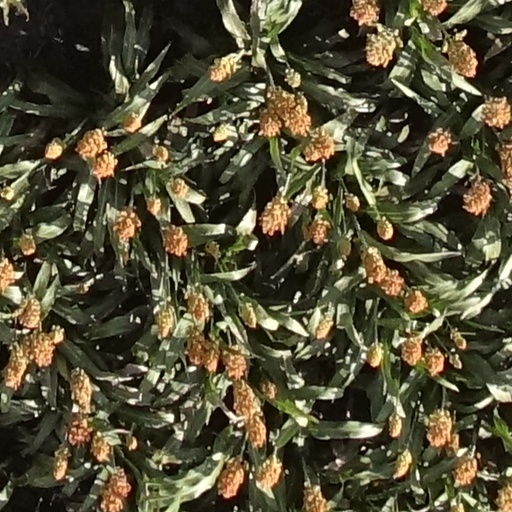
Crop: sorghum